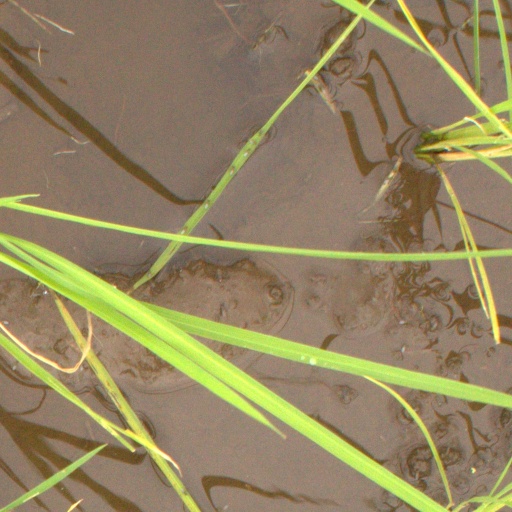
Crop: rice